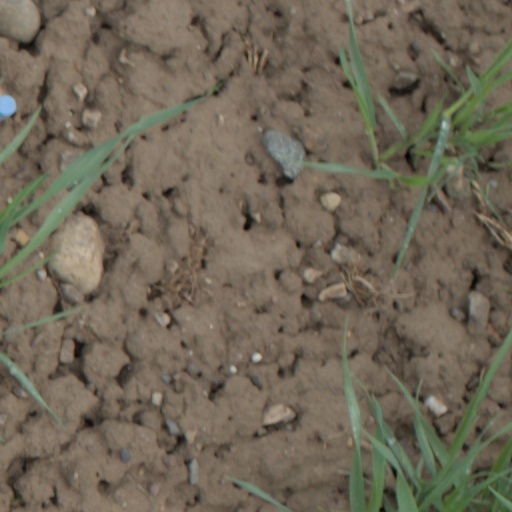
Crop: wheat